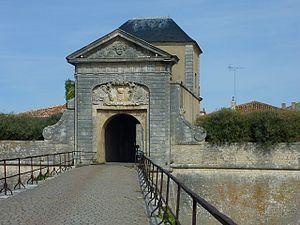
Porte des Campani dite Porte de la Couarde Saint--Martin-de-Ré charente Maritime France This building is classé au titre des Monuments Historiques. It is indexed in the Base Mérimée, a database of architectural heritage maintained by the French Ministry of Culture,
Cet article recense une partie des monuments historiques de la Charente-Maritime, en France.
Le tourisme en Charente-Maritime constitue l'un des piliers de l'économie départementale.
Saint-Martin-de-Ré est une commune du Sud-Ouest de la France, située sur l'île de Ré, dans le département de la Charente-Maritime. Ses habitants s'appellent les Martinais et les Martinaises.